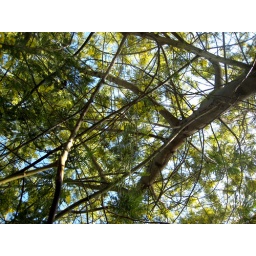
trees in flower